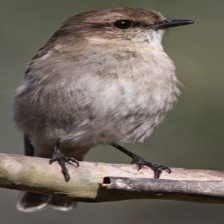
Species: DUSKY ROBIN
Scientific name: MELANODRYAS VITTATA
ImageNet parent category: robin